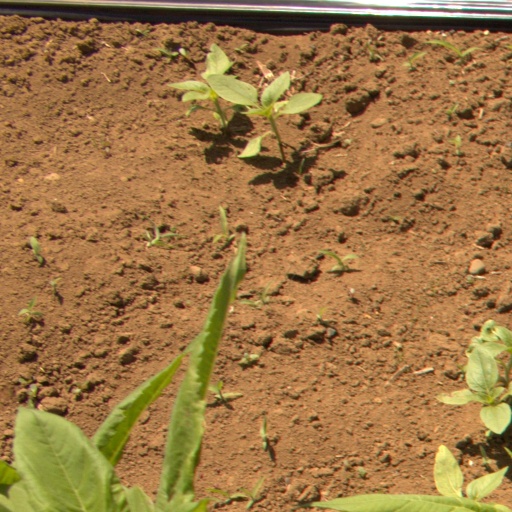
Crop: Jerusalem artichoke